Black feminism

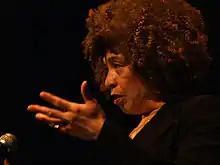
Angela Davis speaking at the University of Alberta on March 28, 2006

The unofficial symbol of Black feminism in the late 60s, a combination of the raised fist of Black Power, and the astrological symbol for Venus, denoted an intersection of ideals of Black Power and militant feminism. Some ideals were shared, such as a "critique on racial capitalism, starting with slavery". Despite this, Black feminism had reasons to become independent of Black nationalism, according to some critics, because it had achieved only a niche within the generally sexist and masculinist structure of Black nationalism.